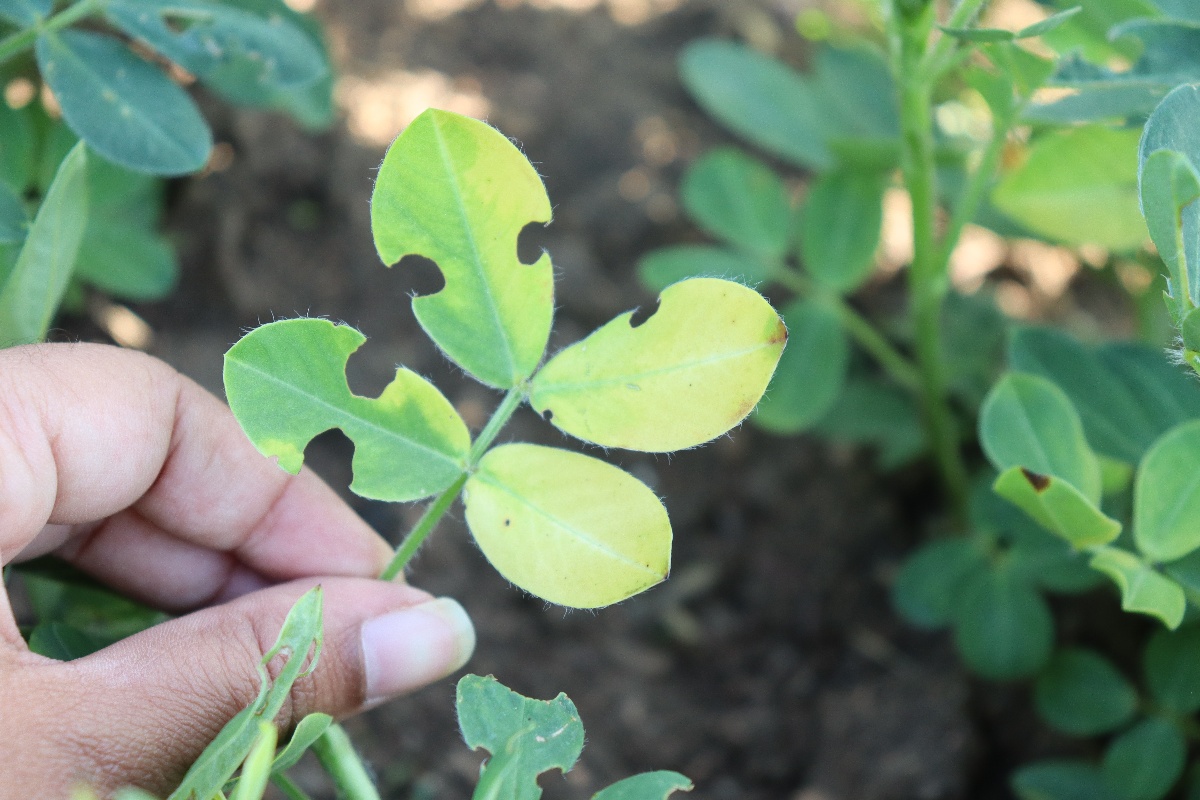
Label: early_leaf_spot